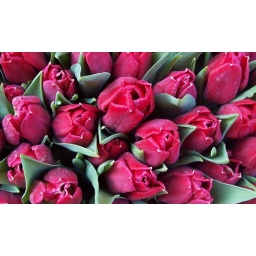
tulips at the flower market in Amsterdam